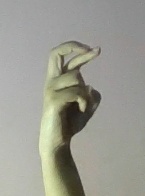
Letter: zay